Ursula Halligan

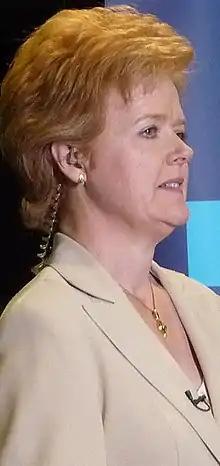
Ursula Halligan at the RDS in 2009

Ursula Halligan is an Irish journalist who was the political editor of Ireland's main independent television station, TV3.